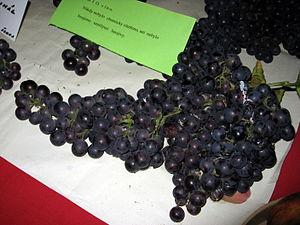
Le cardinal est un cépage noir de raisin de table connu sous la dénomination CAR. Il est, à l'origine, un croisement entre le Flame pinot gris et le Alphonse Lavallée très connu. Il provient de Californie et a été obtenu en 1939 par Elmer Snyder.
La wilaya de Boumerdès, dans le nord de l'Algérie, recèle des potentialités agricoles considérables.